Viktor Thorn (cross-country skier)

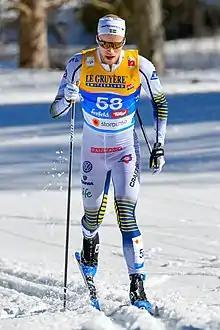
Viktor Thorn during the 2019 World Championships in Seefeld, Austria

Viktor Thorn (born 11 May 1996) is a Swedish cross-country skier. He competed in the 2018 Winter Olympics. On 6 April 2021, he announced his retirement from cross-country skiing.